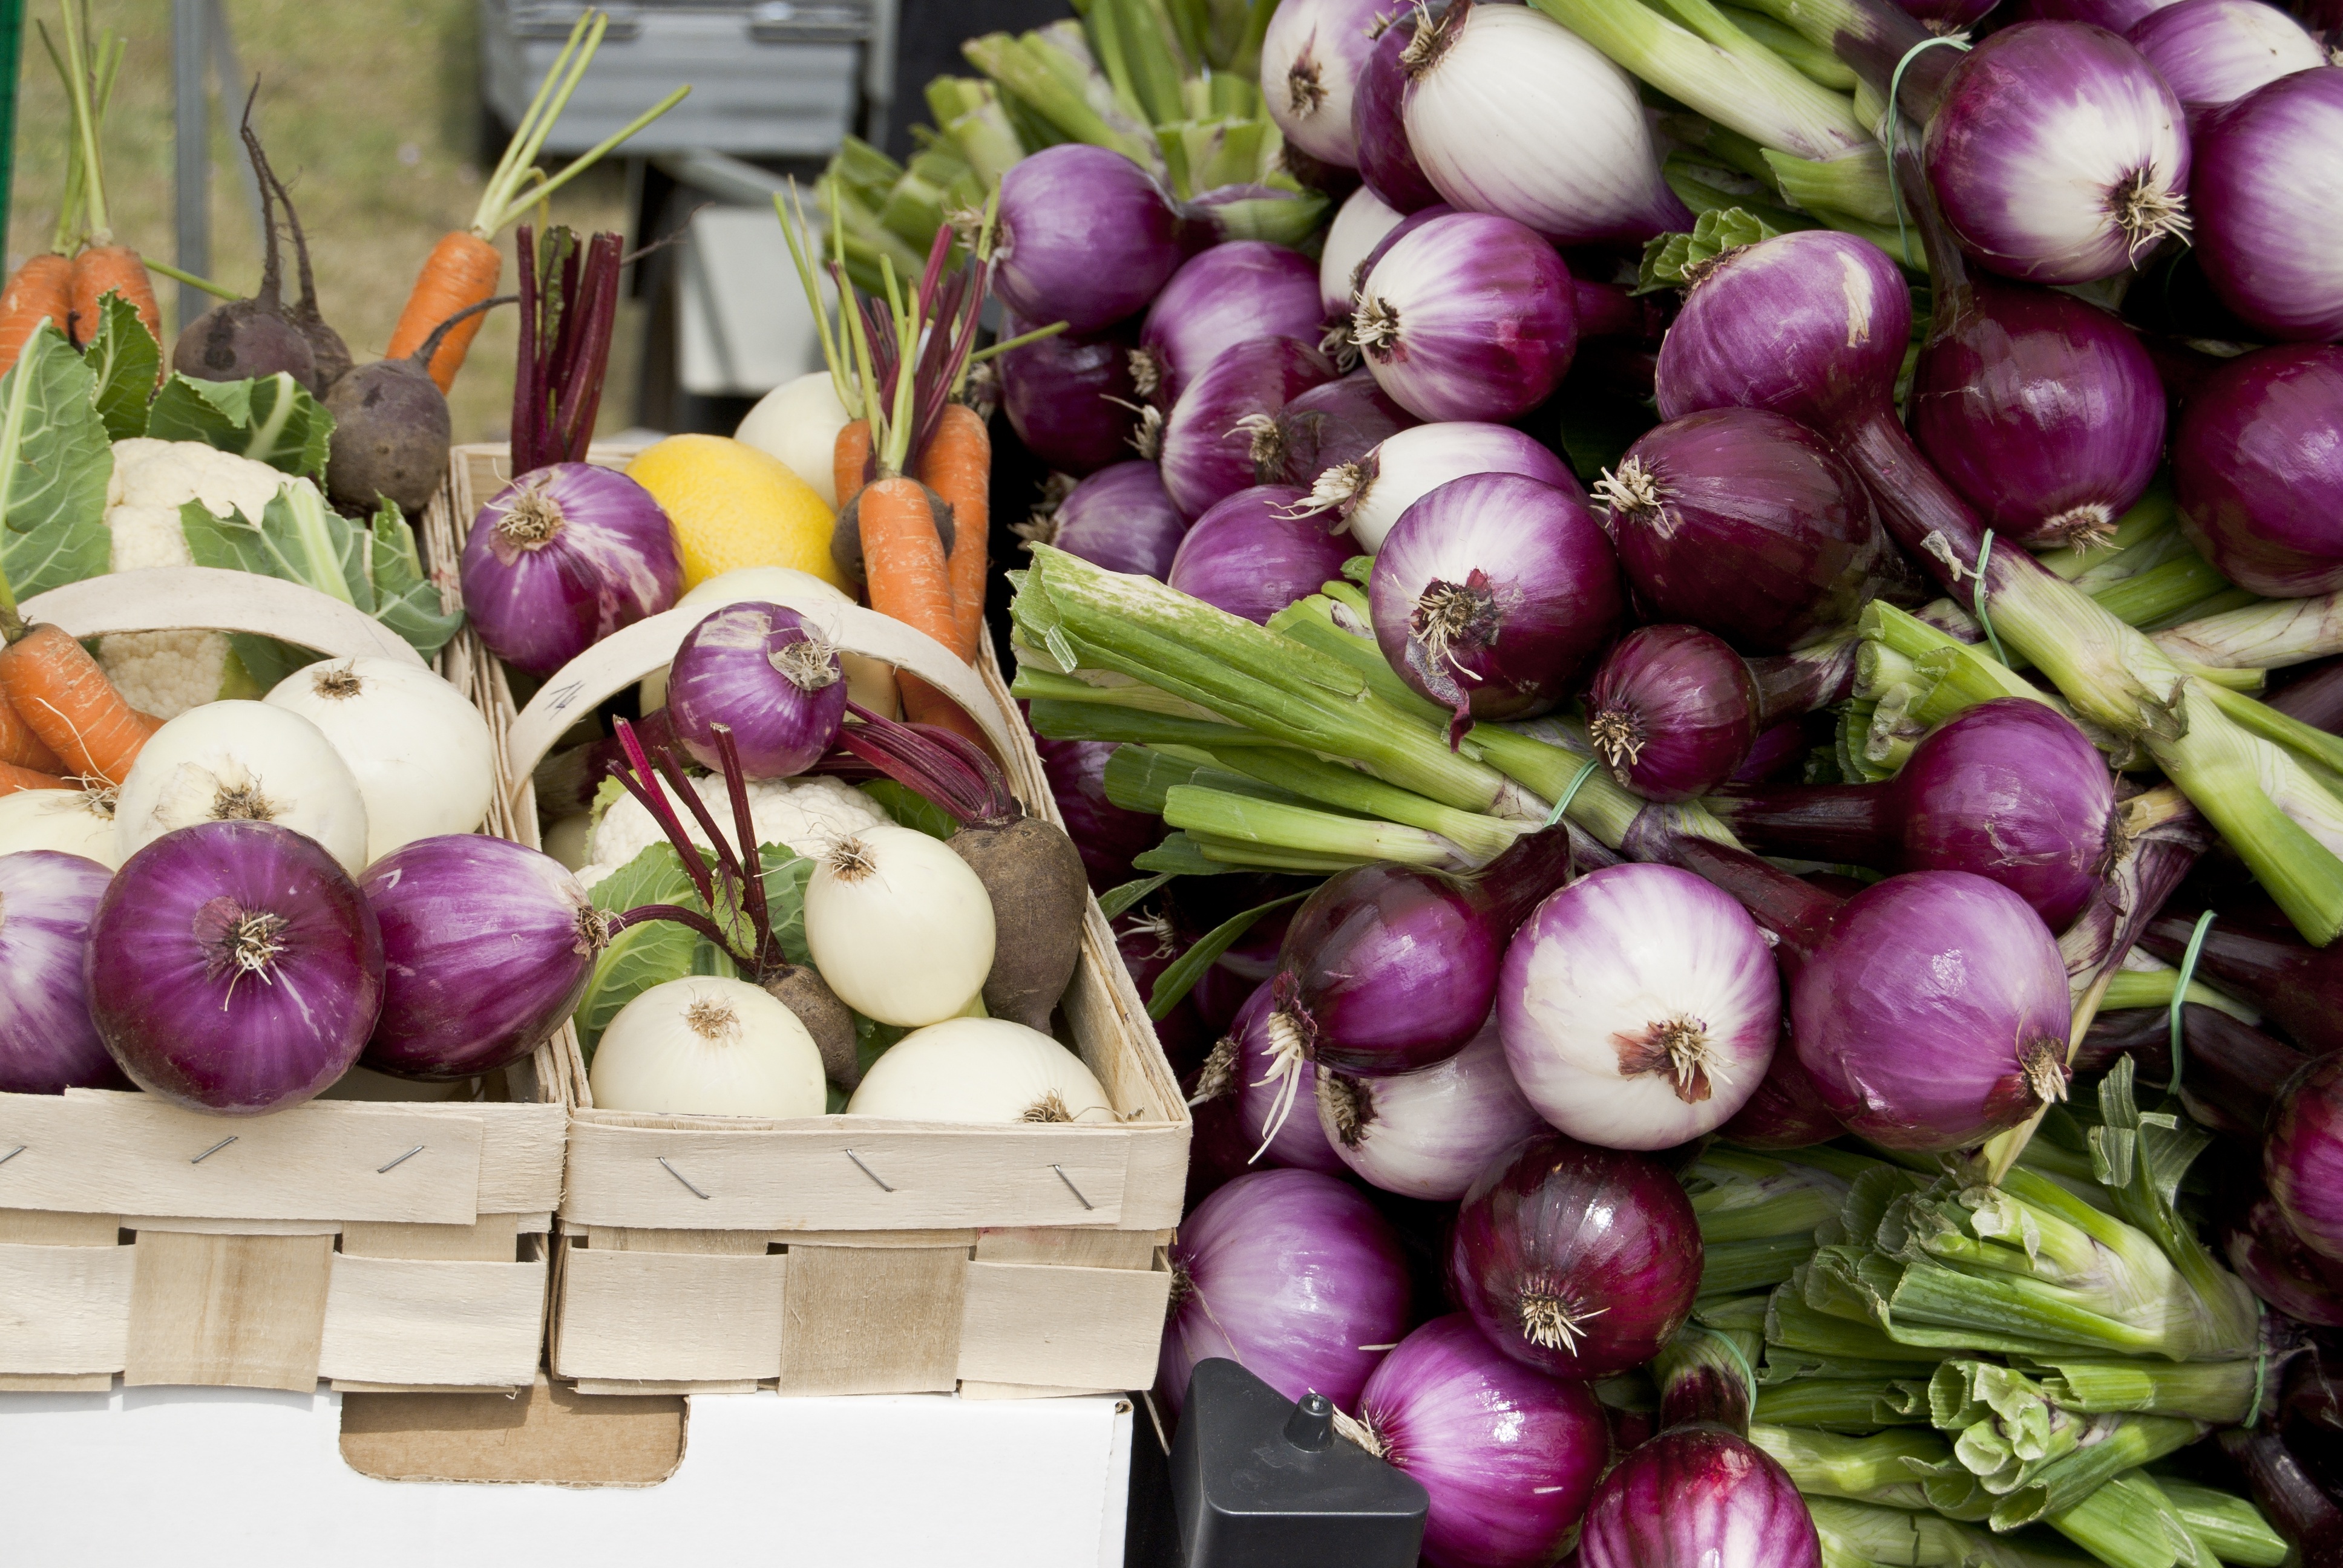
plant, flower, food, produce, vegetable, onion, mat, vegetables, vegetarian, floristry, carrots, farmer's market, flowering plant, fresh vegetables, red onion, floral design, yellow onion, vegetables in the basket, farmers markets, onion in basket, land plant, flower arranging